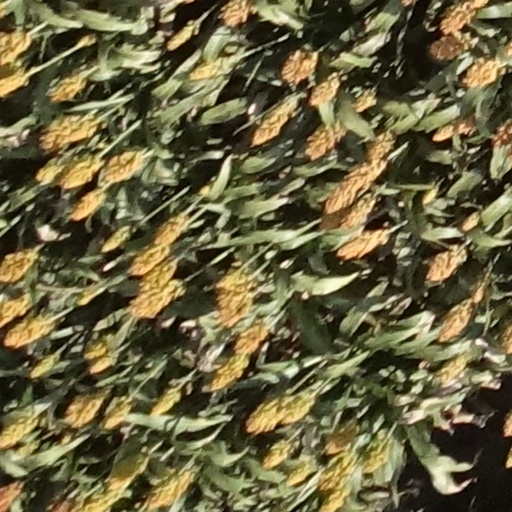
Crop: sorghum